Opto-isolator

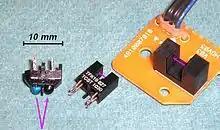
A reflective pair (left) and two slotted couplers with the light paths in purple

Usually, optocouplers have a "closed pair" configuration. This configuration refers to optocouplers enclosed in a dark container wherein the source and sensor are facing each other.